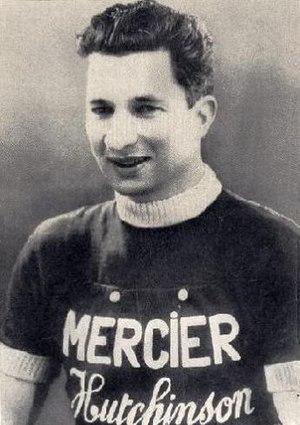
Le championnat du monde de cyclisme sur route amateurs était une compétition organisée par l'UCI. Cette compétition donnait lieu a un titre de champion du monde.
Henri Aubry est un coureur cycliste français. Professionnel de 1947 à 1953, il a été champion du monde sur route amateur en 1946.